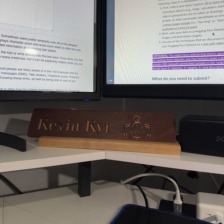
Label: no_baby_yoda